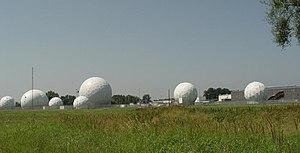
La station de Bad Aibling est une station satellite exploitée par l’agence de renseignement allemande Bundesnachrichtendienst à Bad Aibling, en Bavière.